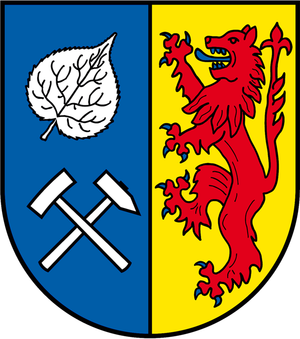
Lindenschied est une municipalité du Verbandsgemeinde Kirchberg, dans l'arrondissement de Rhin-Hunsrück, en Rhénanie-Palatinat, dans l'ouest de l'Allemagne.